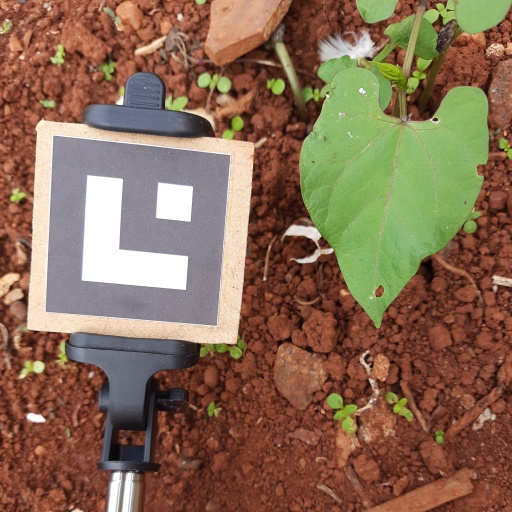
Observations: wavy surface, eating holes in the center, eating holes in the edge, under cloudy sky